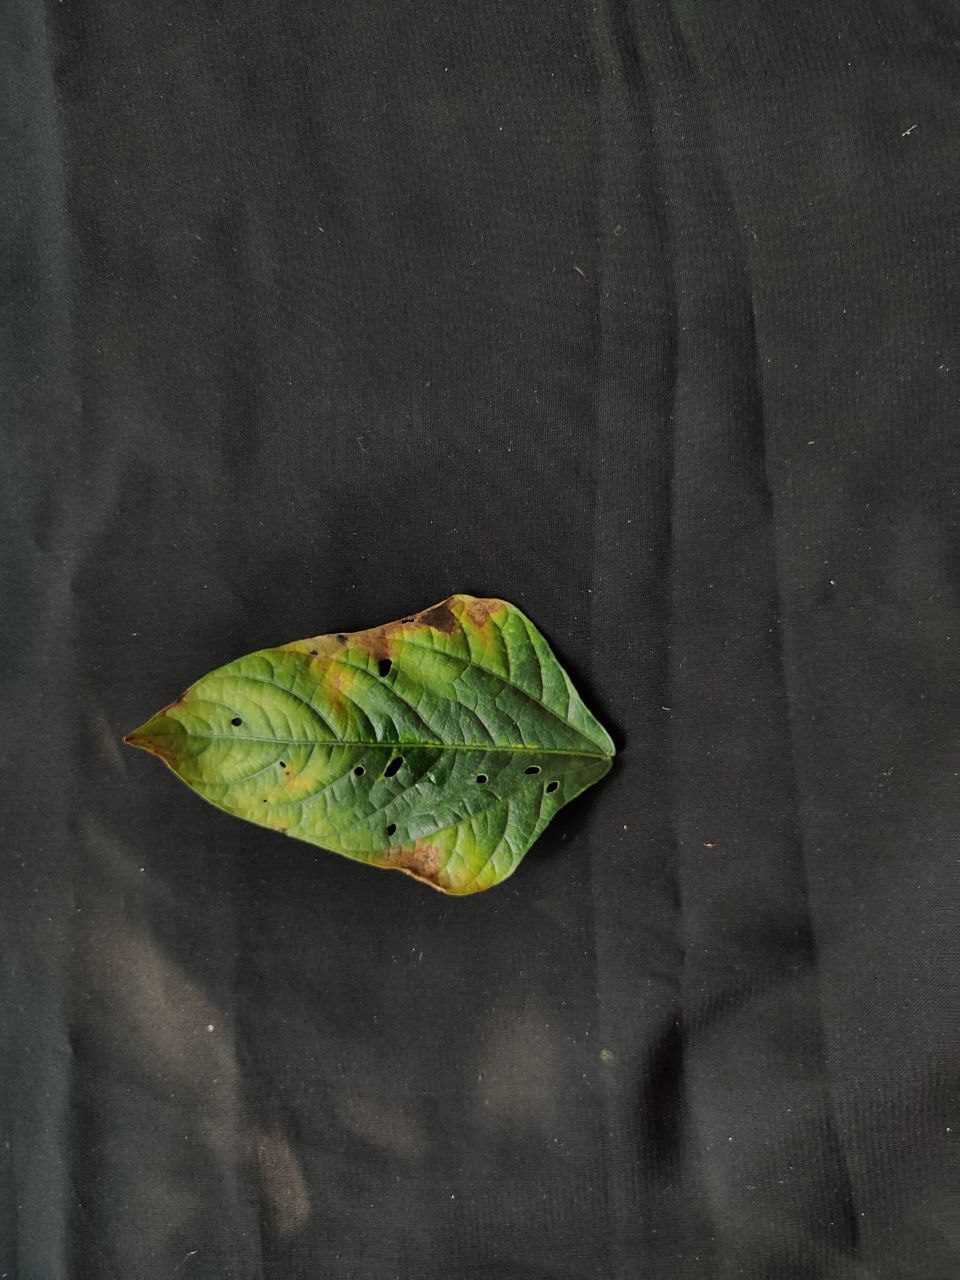
Crop: cowpea
Leaf condition: Bacterial wilt